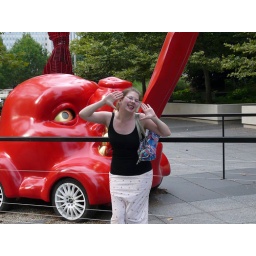
English girl doing a classic Japanese girl pose in front of a Chinese car with a red tongue. Wunnerful, a-wunnerful.